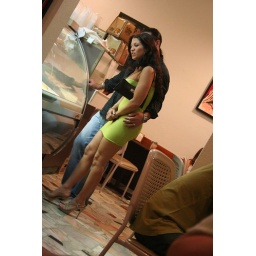
Hot babe in tight green dress at Bar Italia